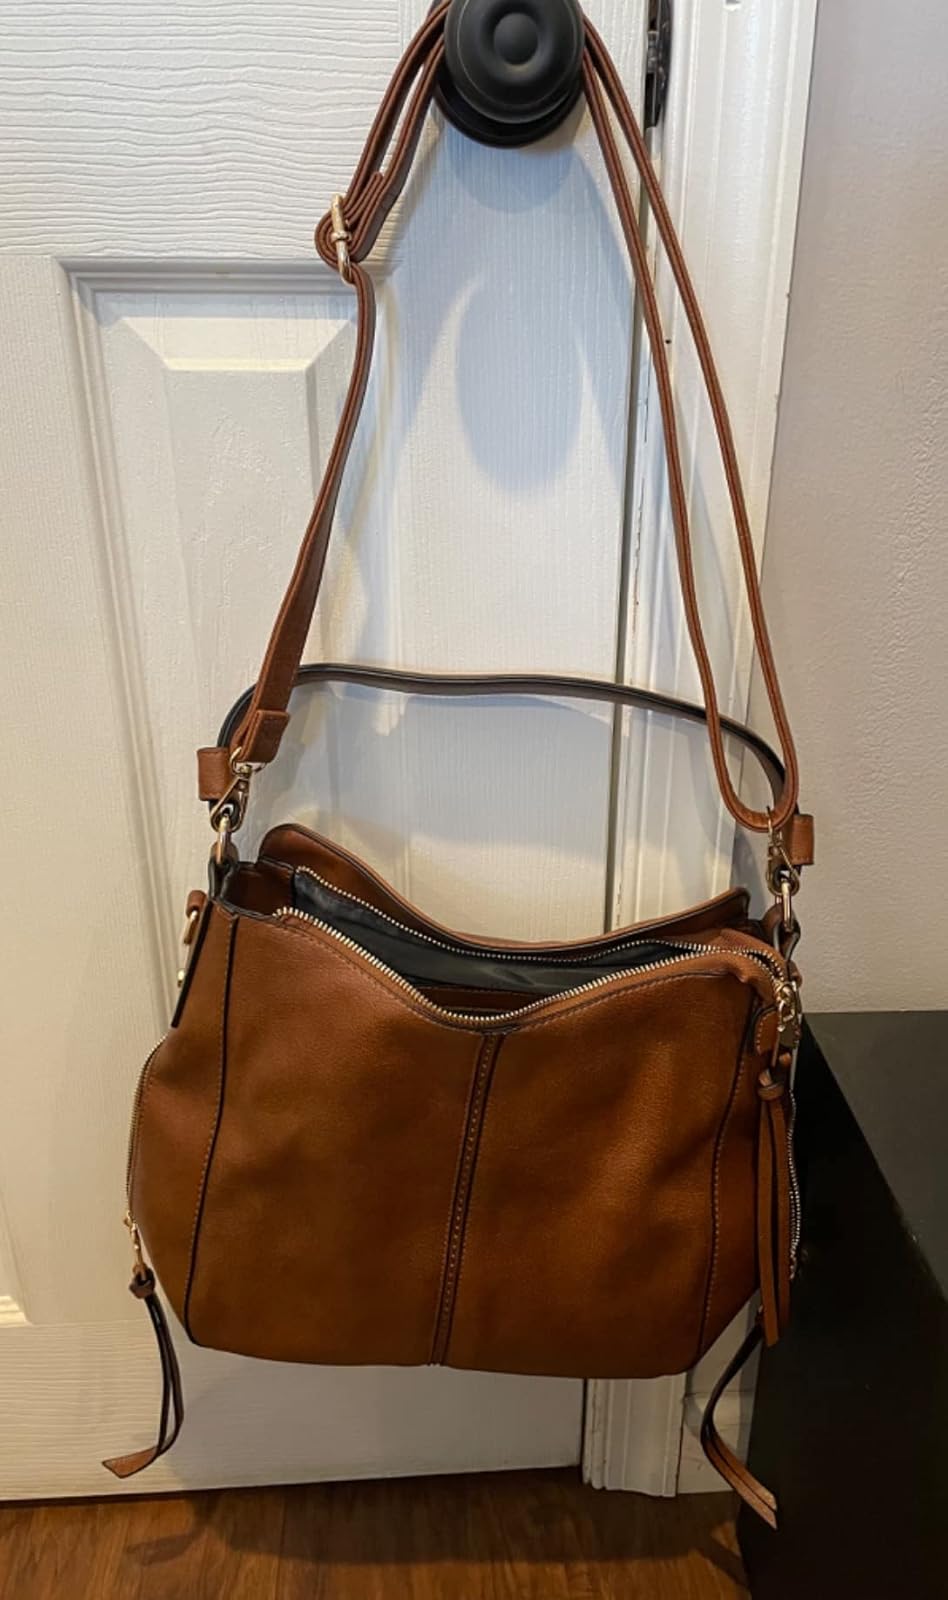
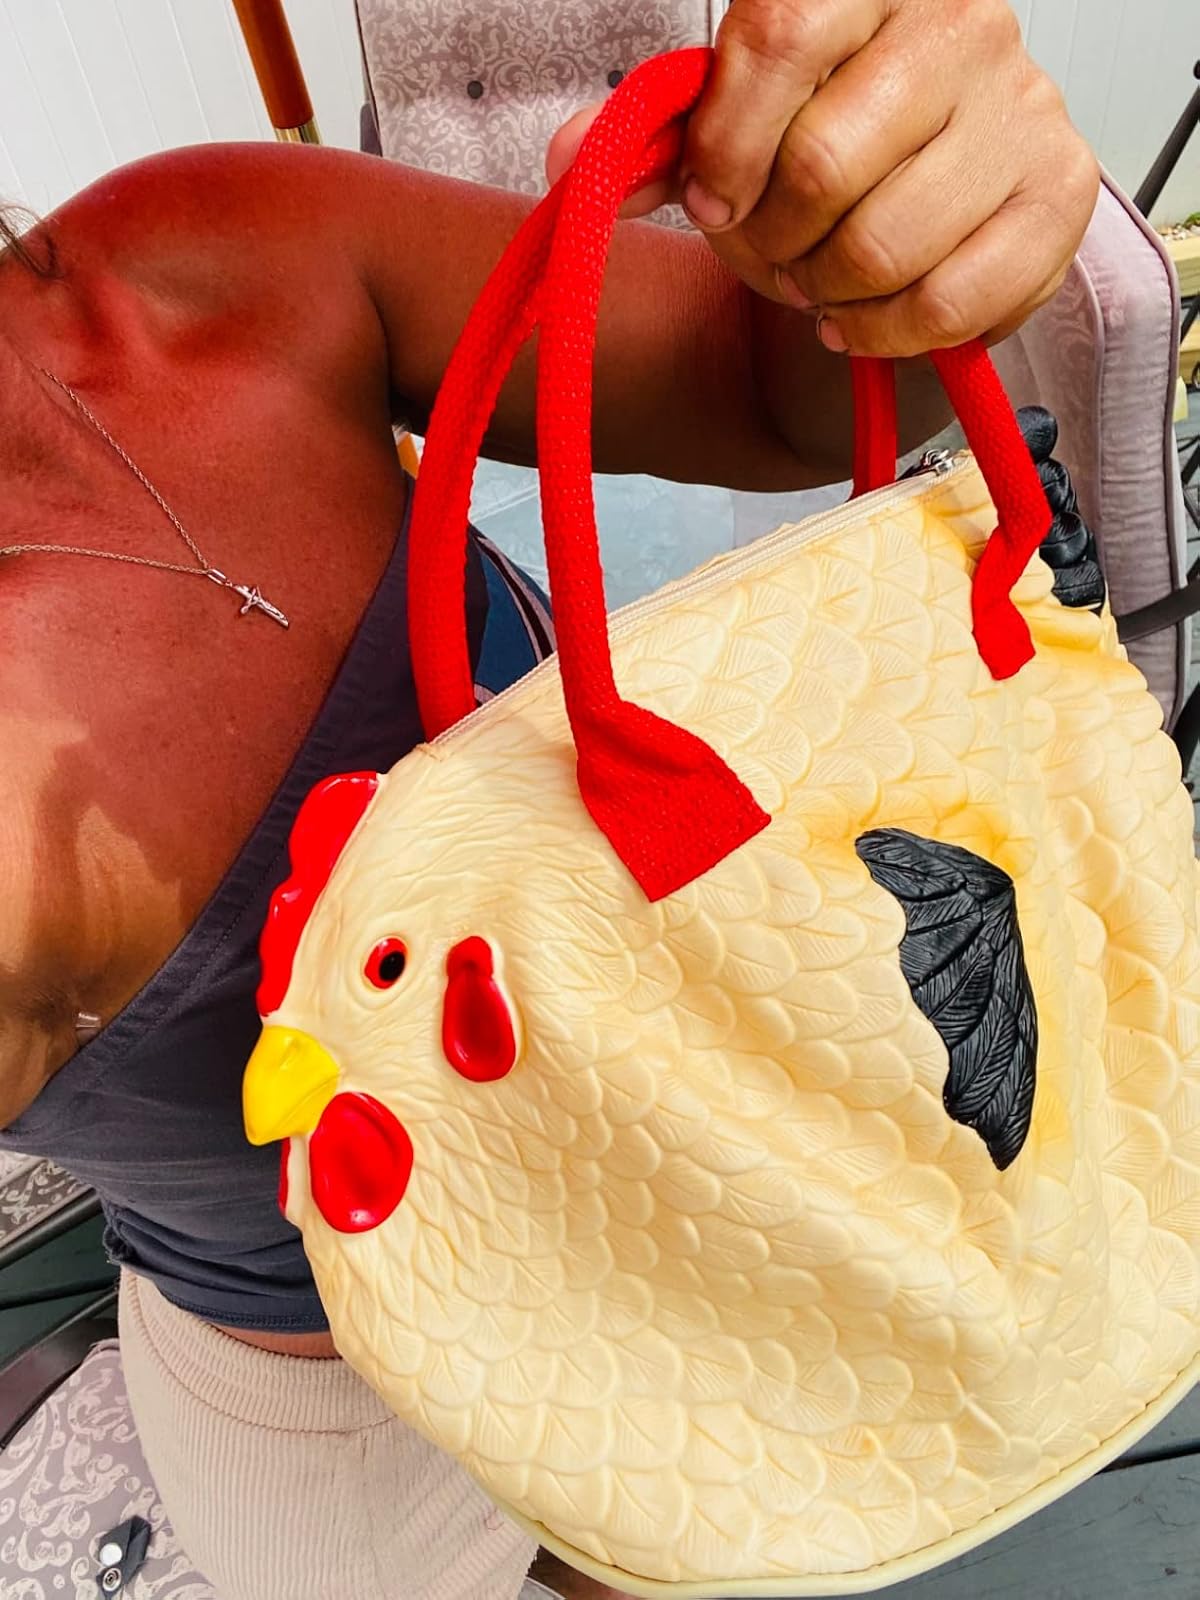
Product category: accessories_handbag
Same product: no